Sabina Aliyeva

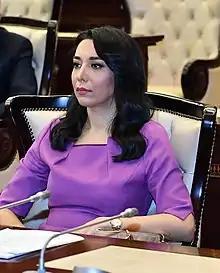
Aliyeva in 2020

Sabina Yashar gizi Aliyeva (born May 7, 1980), is an Azerbaijani civil servant, the Commissioner for Human Rights (Ombudsman) of the Azerbaijan Republic (since 2019).